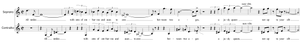
Extrait de la pièce XVI d'Anna Livia Plurabelle d'André Hodeir
Anna Livia Plurabelle est une œuvre d'André Hodeir pour orchestre de jazz et deux voix de femmes, écrite en 1965-1966, sur un extrait du roman de James Joyce Finnegans Wake. L'œuvre est d'une durée approximative de 53 minutes.